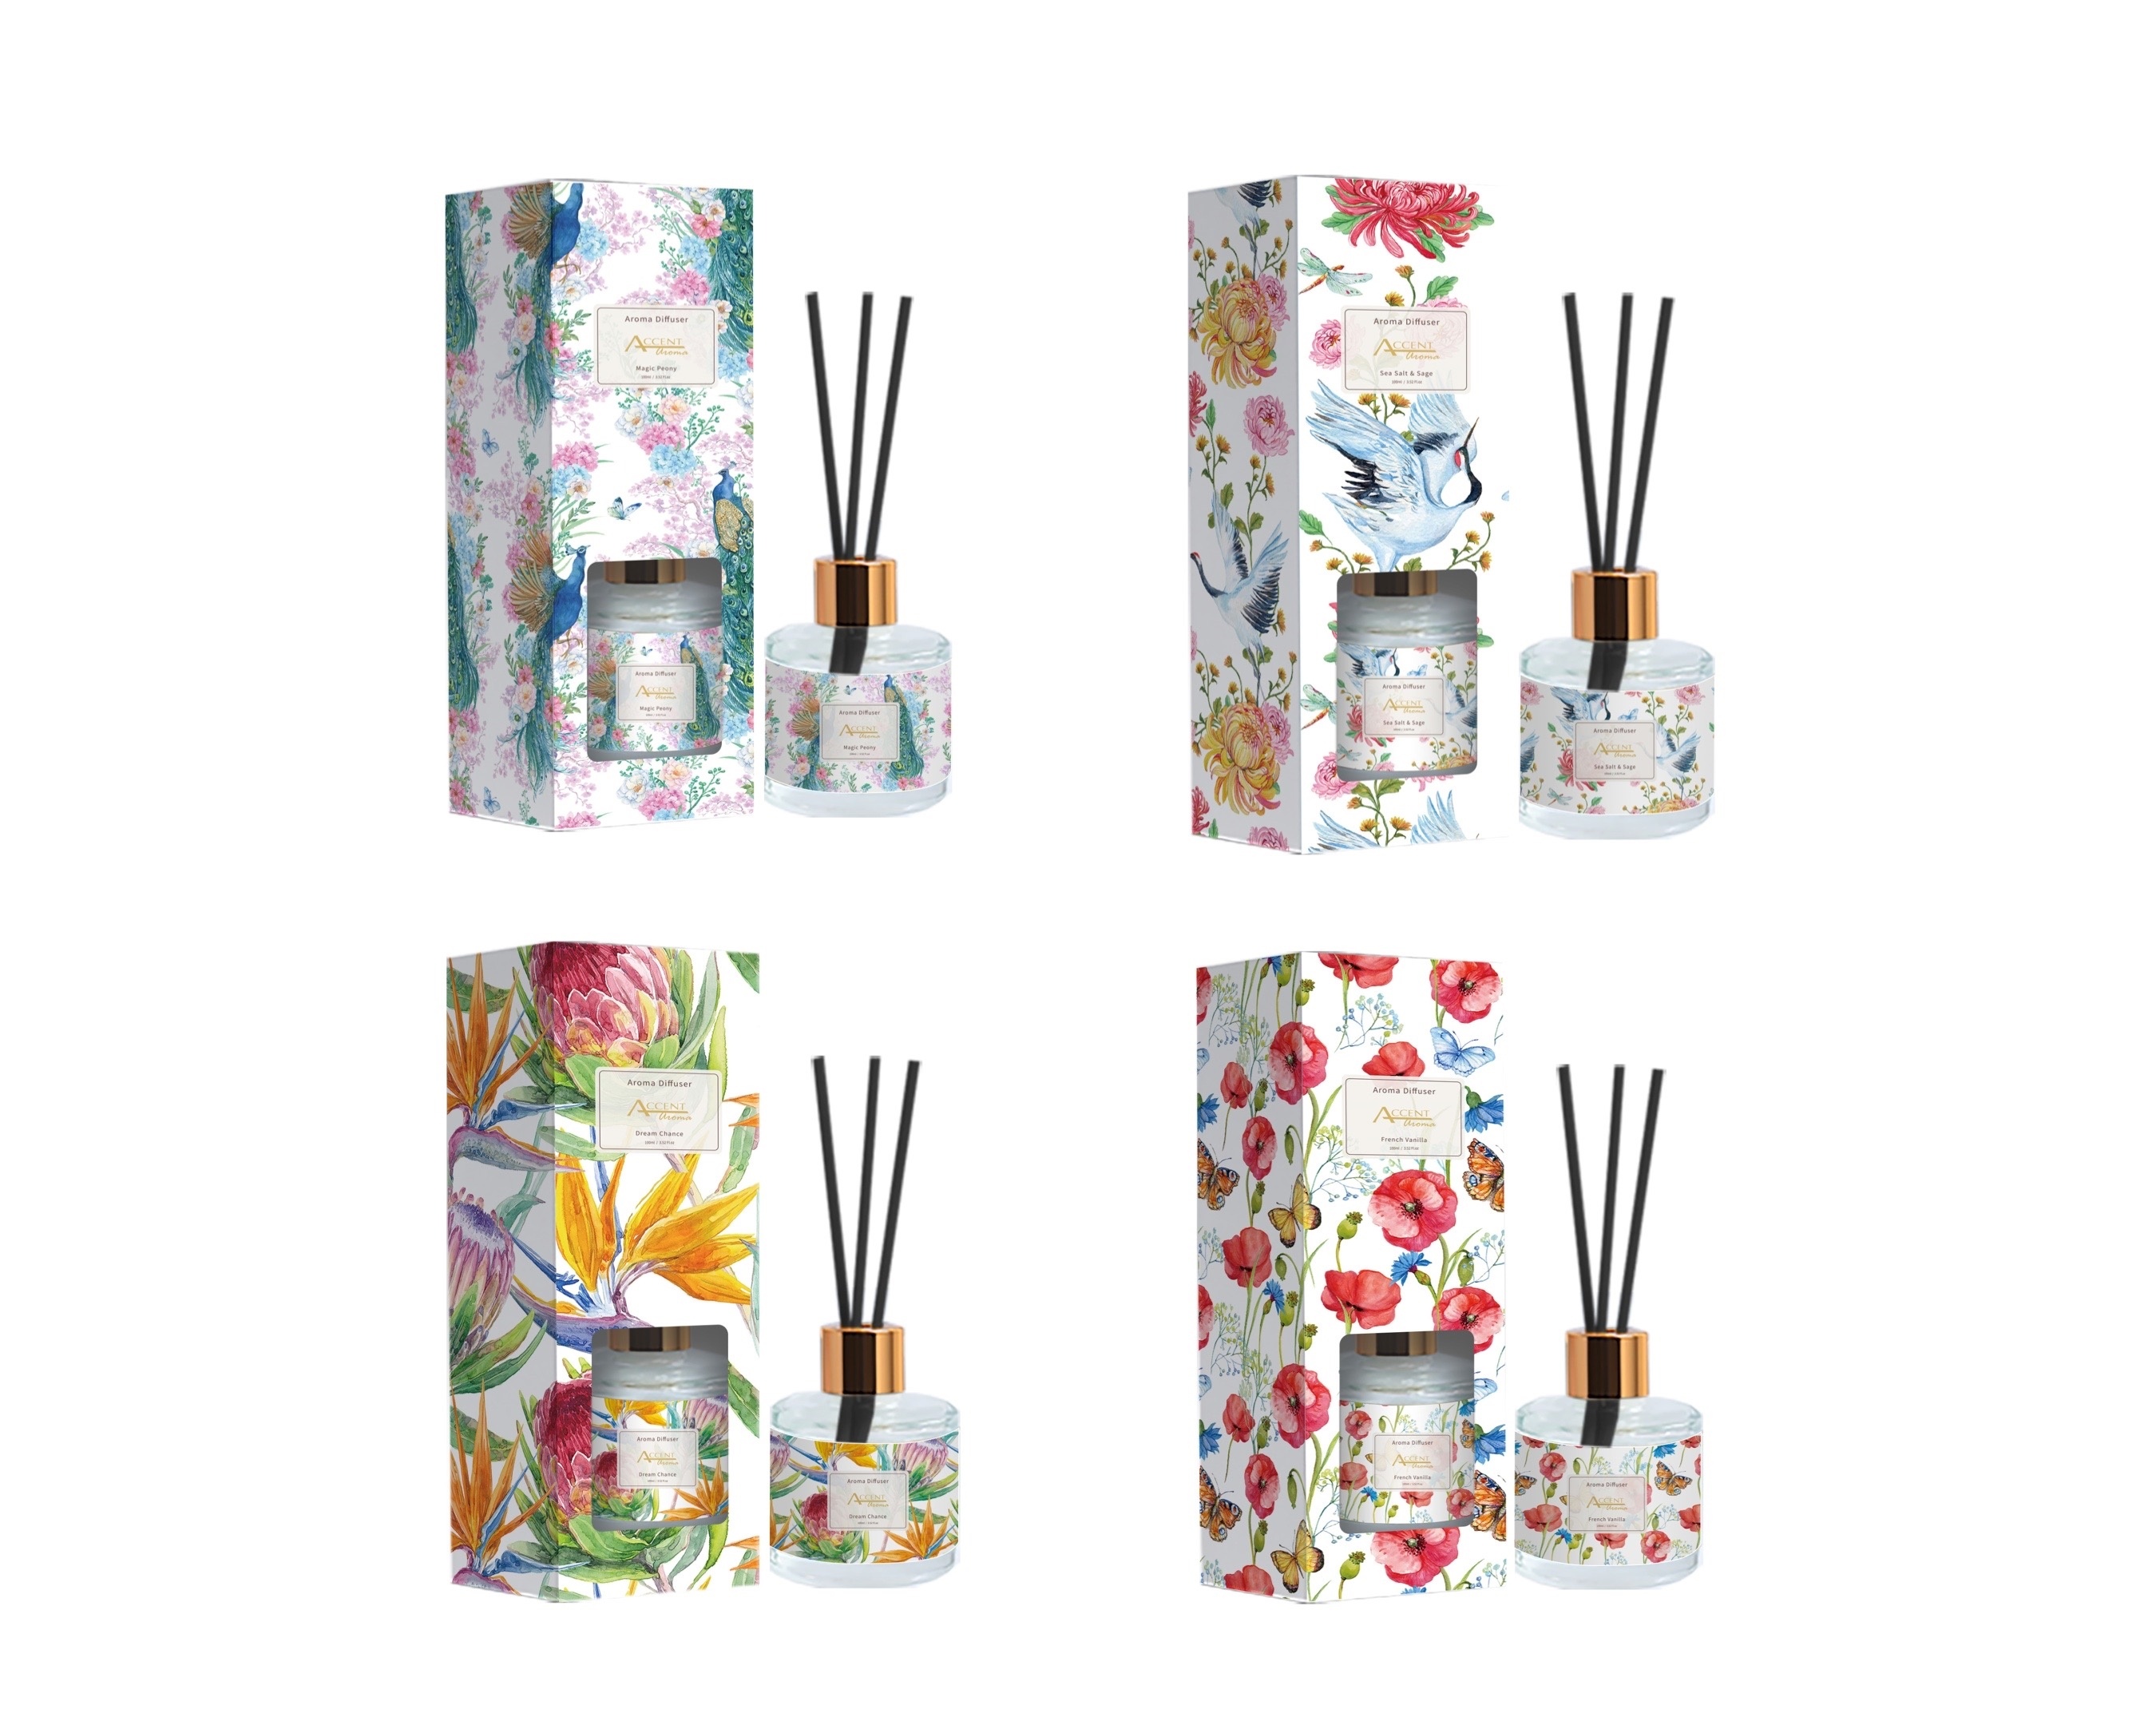
bulk 24 Garden Dreams Diffuser 100ml 4 Assorted
Infuse your home with this newfound sense of style, flair and aesthetically pleasing new aromatherapy fragrance! Overall Dimensions: L na x W na x H na cm Material: Oil Primary Color: Multi Colour Weight: 8 kg What you get: 24 x Garden Dreams Diffuser 100Ml 4 Assorted
Brand: Shopperslane
Category: Home & Garden > Decor > Home Fragrances > Reed Diffusers